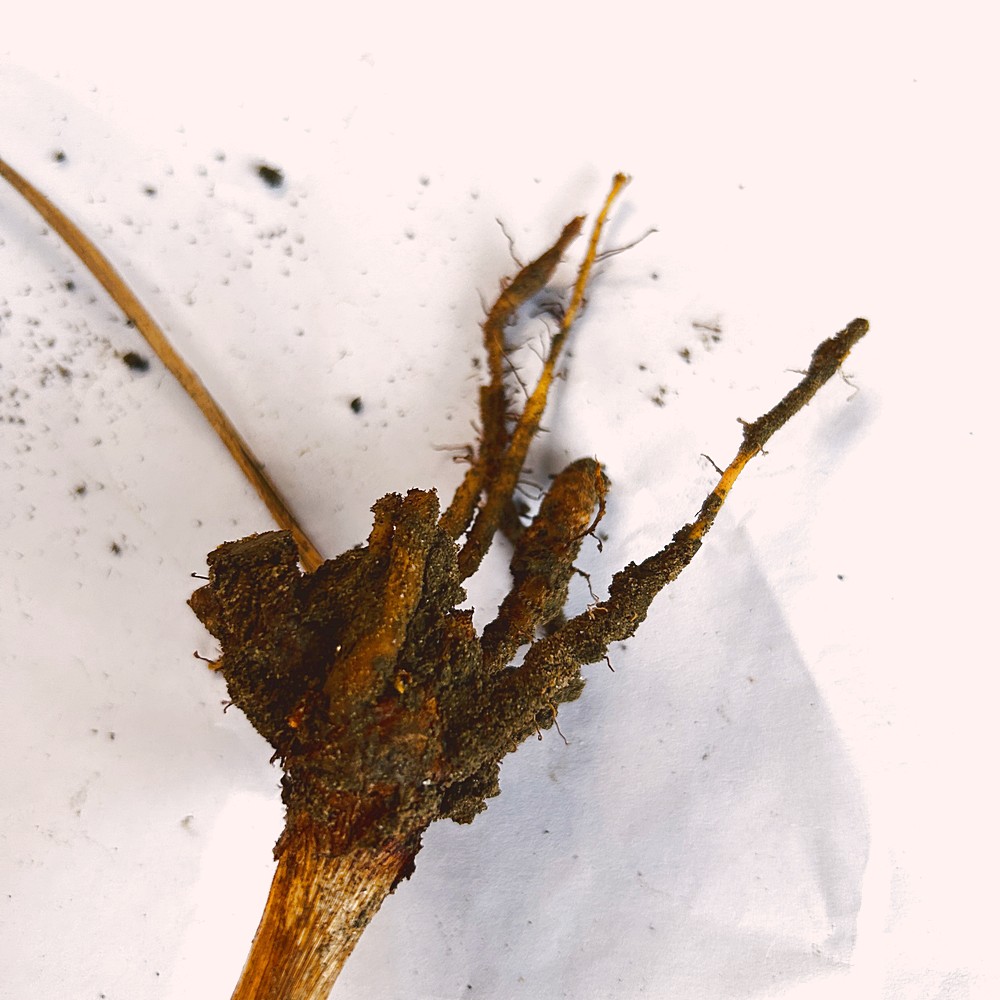
Label: Rhizome Disease Root